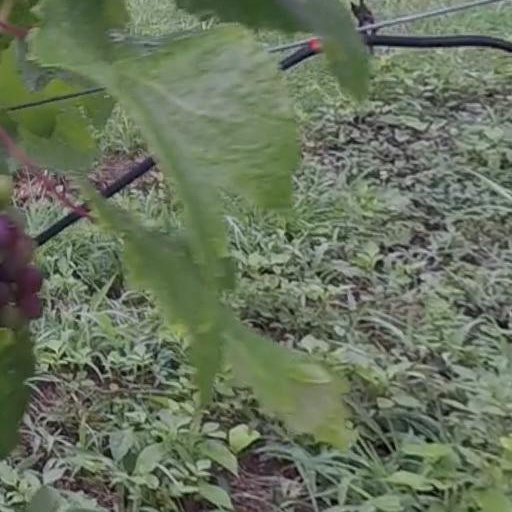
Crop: grape